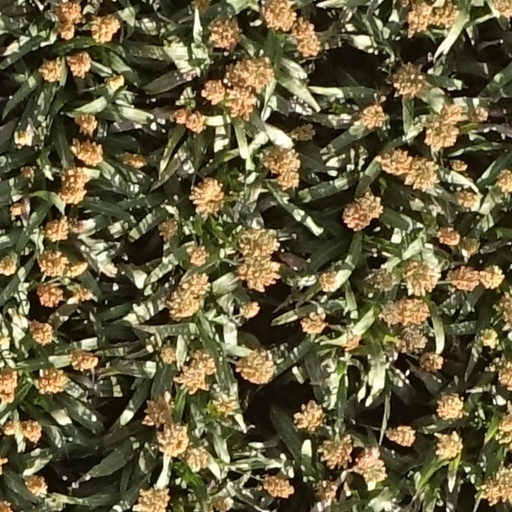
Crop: sorghum